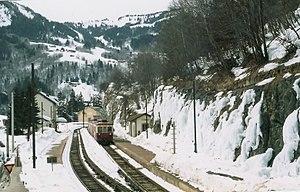
Vue d'un Z 600 SNCF en gare des Houches, en direction de Chamonix, en Haute-Savoie.
La gare des Houches est une gare ferroviaire française de la ligne de Saint-Gervais-les-Bains-Le Fayet à Vallorcine, située sur le territoire de la commune des Houches, dans le département de la Haute-Savoie, en région Auvergne-Rhône-Alpes.